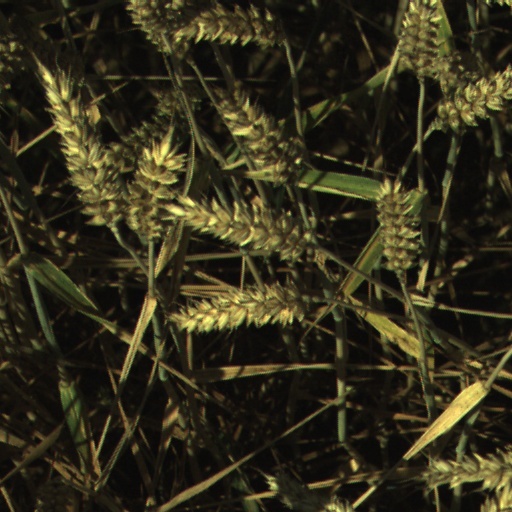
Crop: wheat